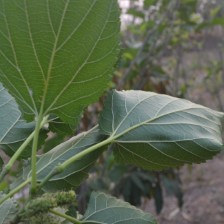
Variety: ChiangMaiBuriram60